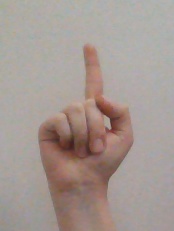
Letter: bb